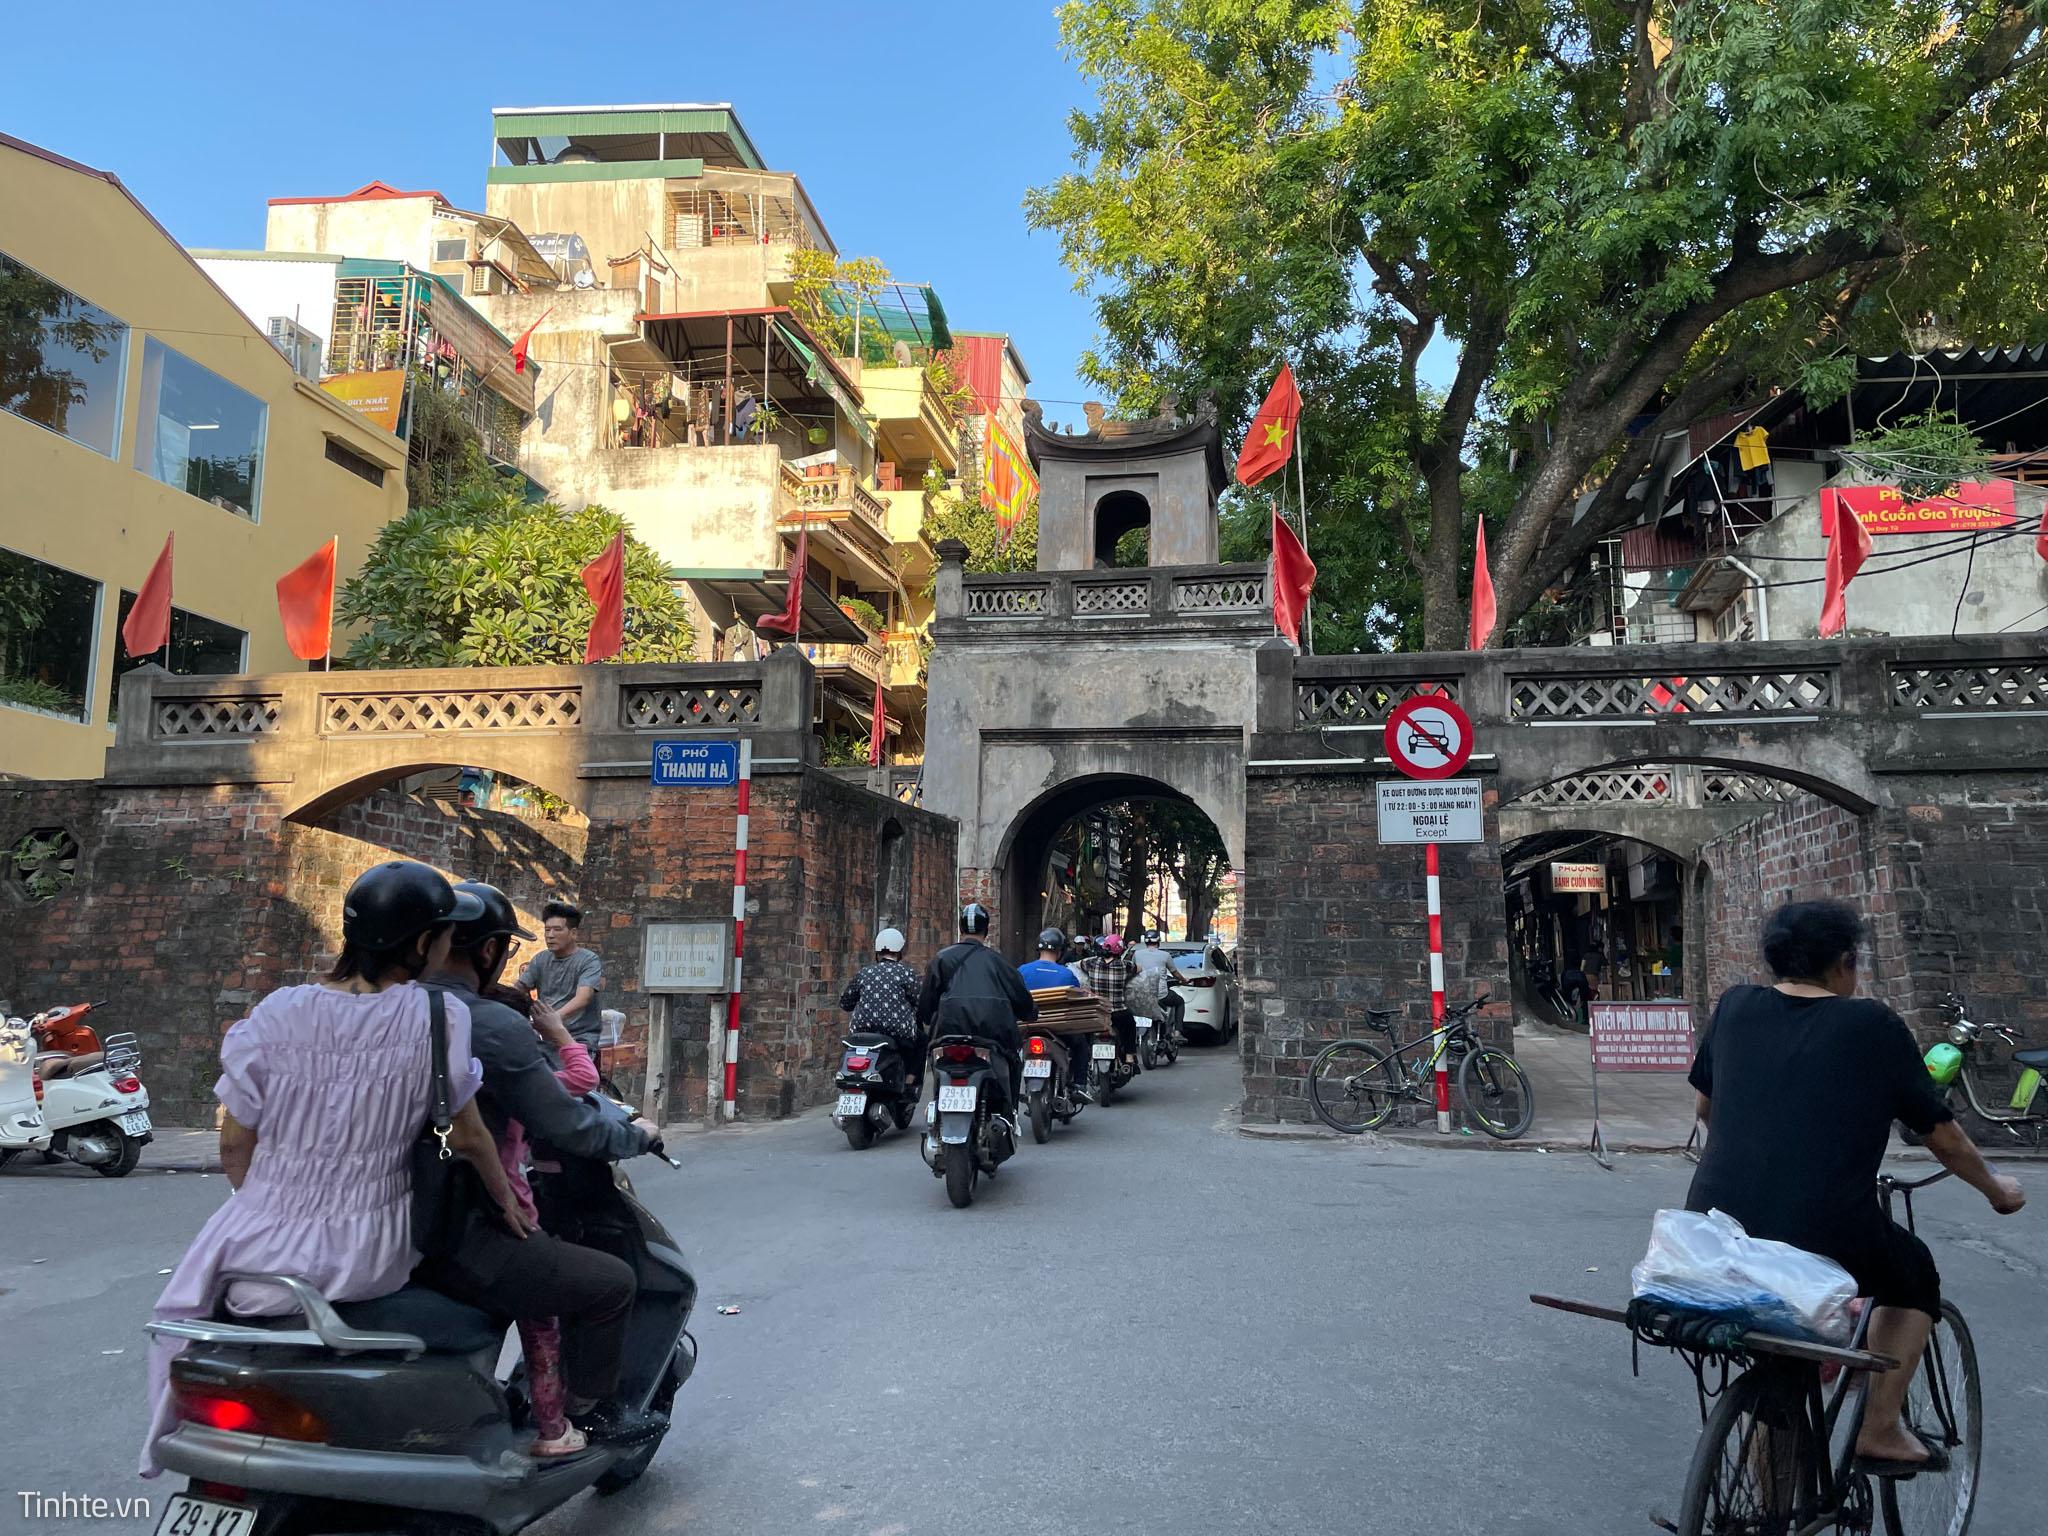
có những chiếc xe máy đang chuẩn bị đi qua cổng thành